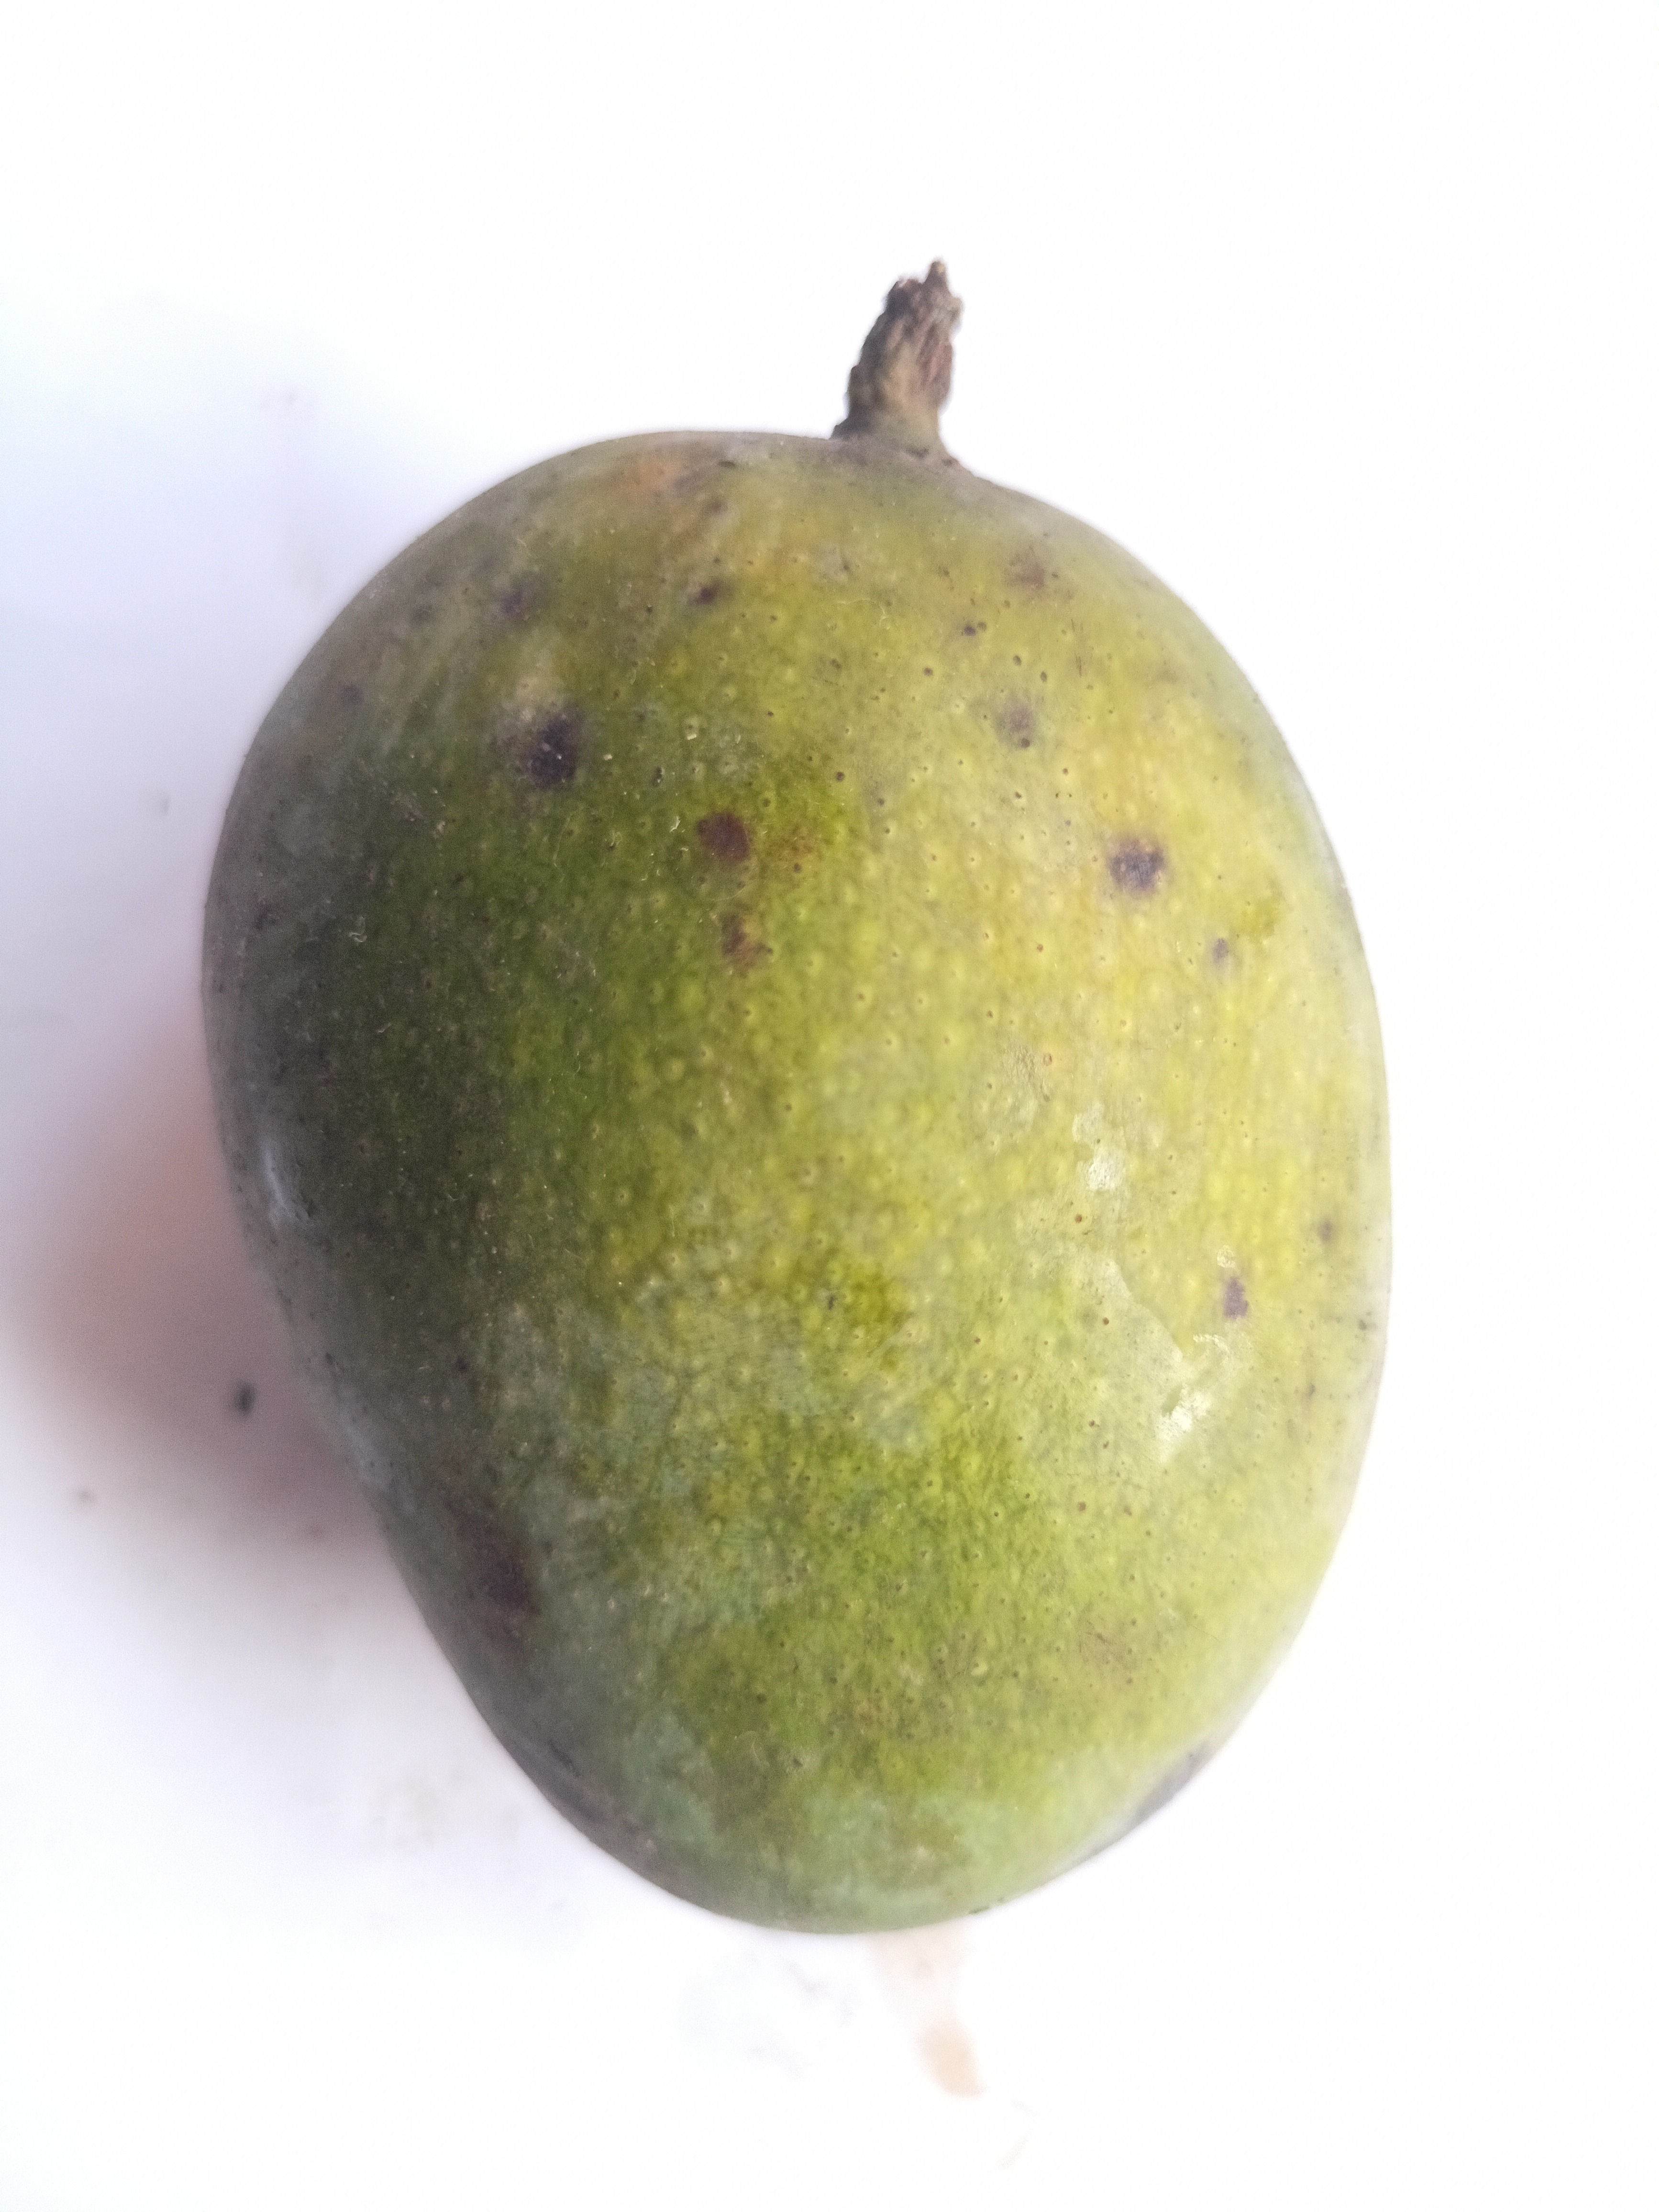
Mango variety: Khrishapat